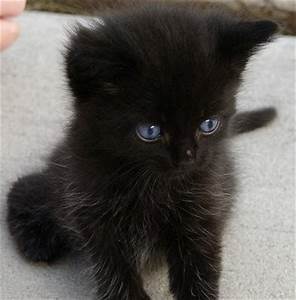
Label: gatto